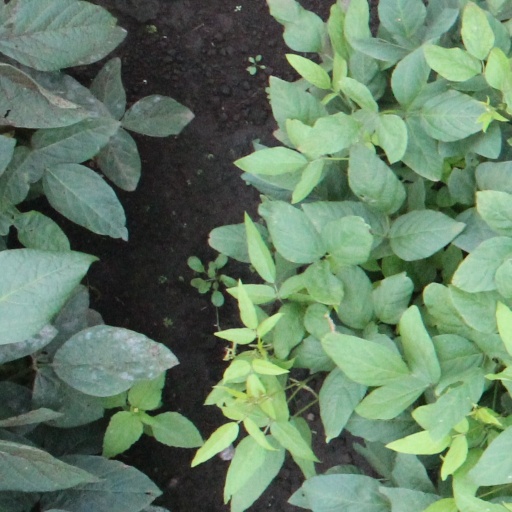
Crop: soybean